Georgios Pentzikis

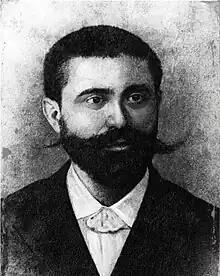
A portrait of Georgios Pentzikis.

Georgios Pentzikis (Greek: Γεώργιος Πεντζίκης) was a Greek chieftain of the Macedonian Struggle.